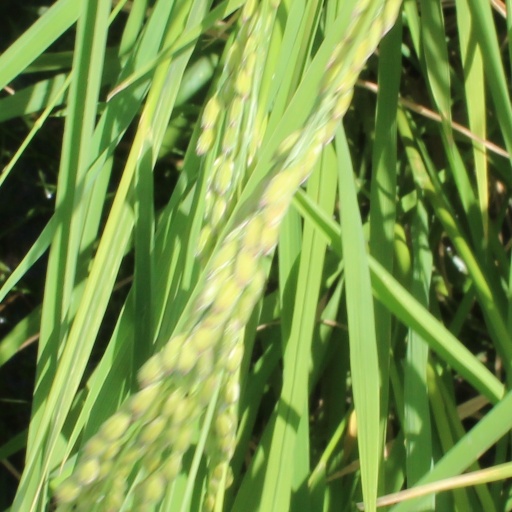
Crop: rice